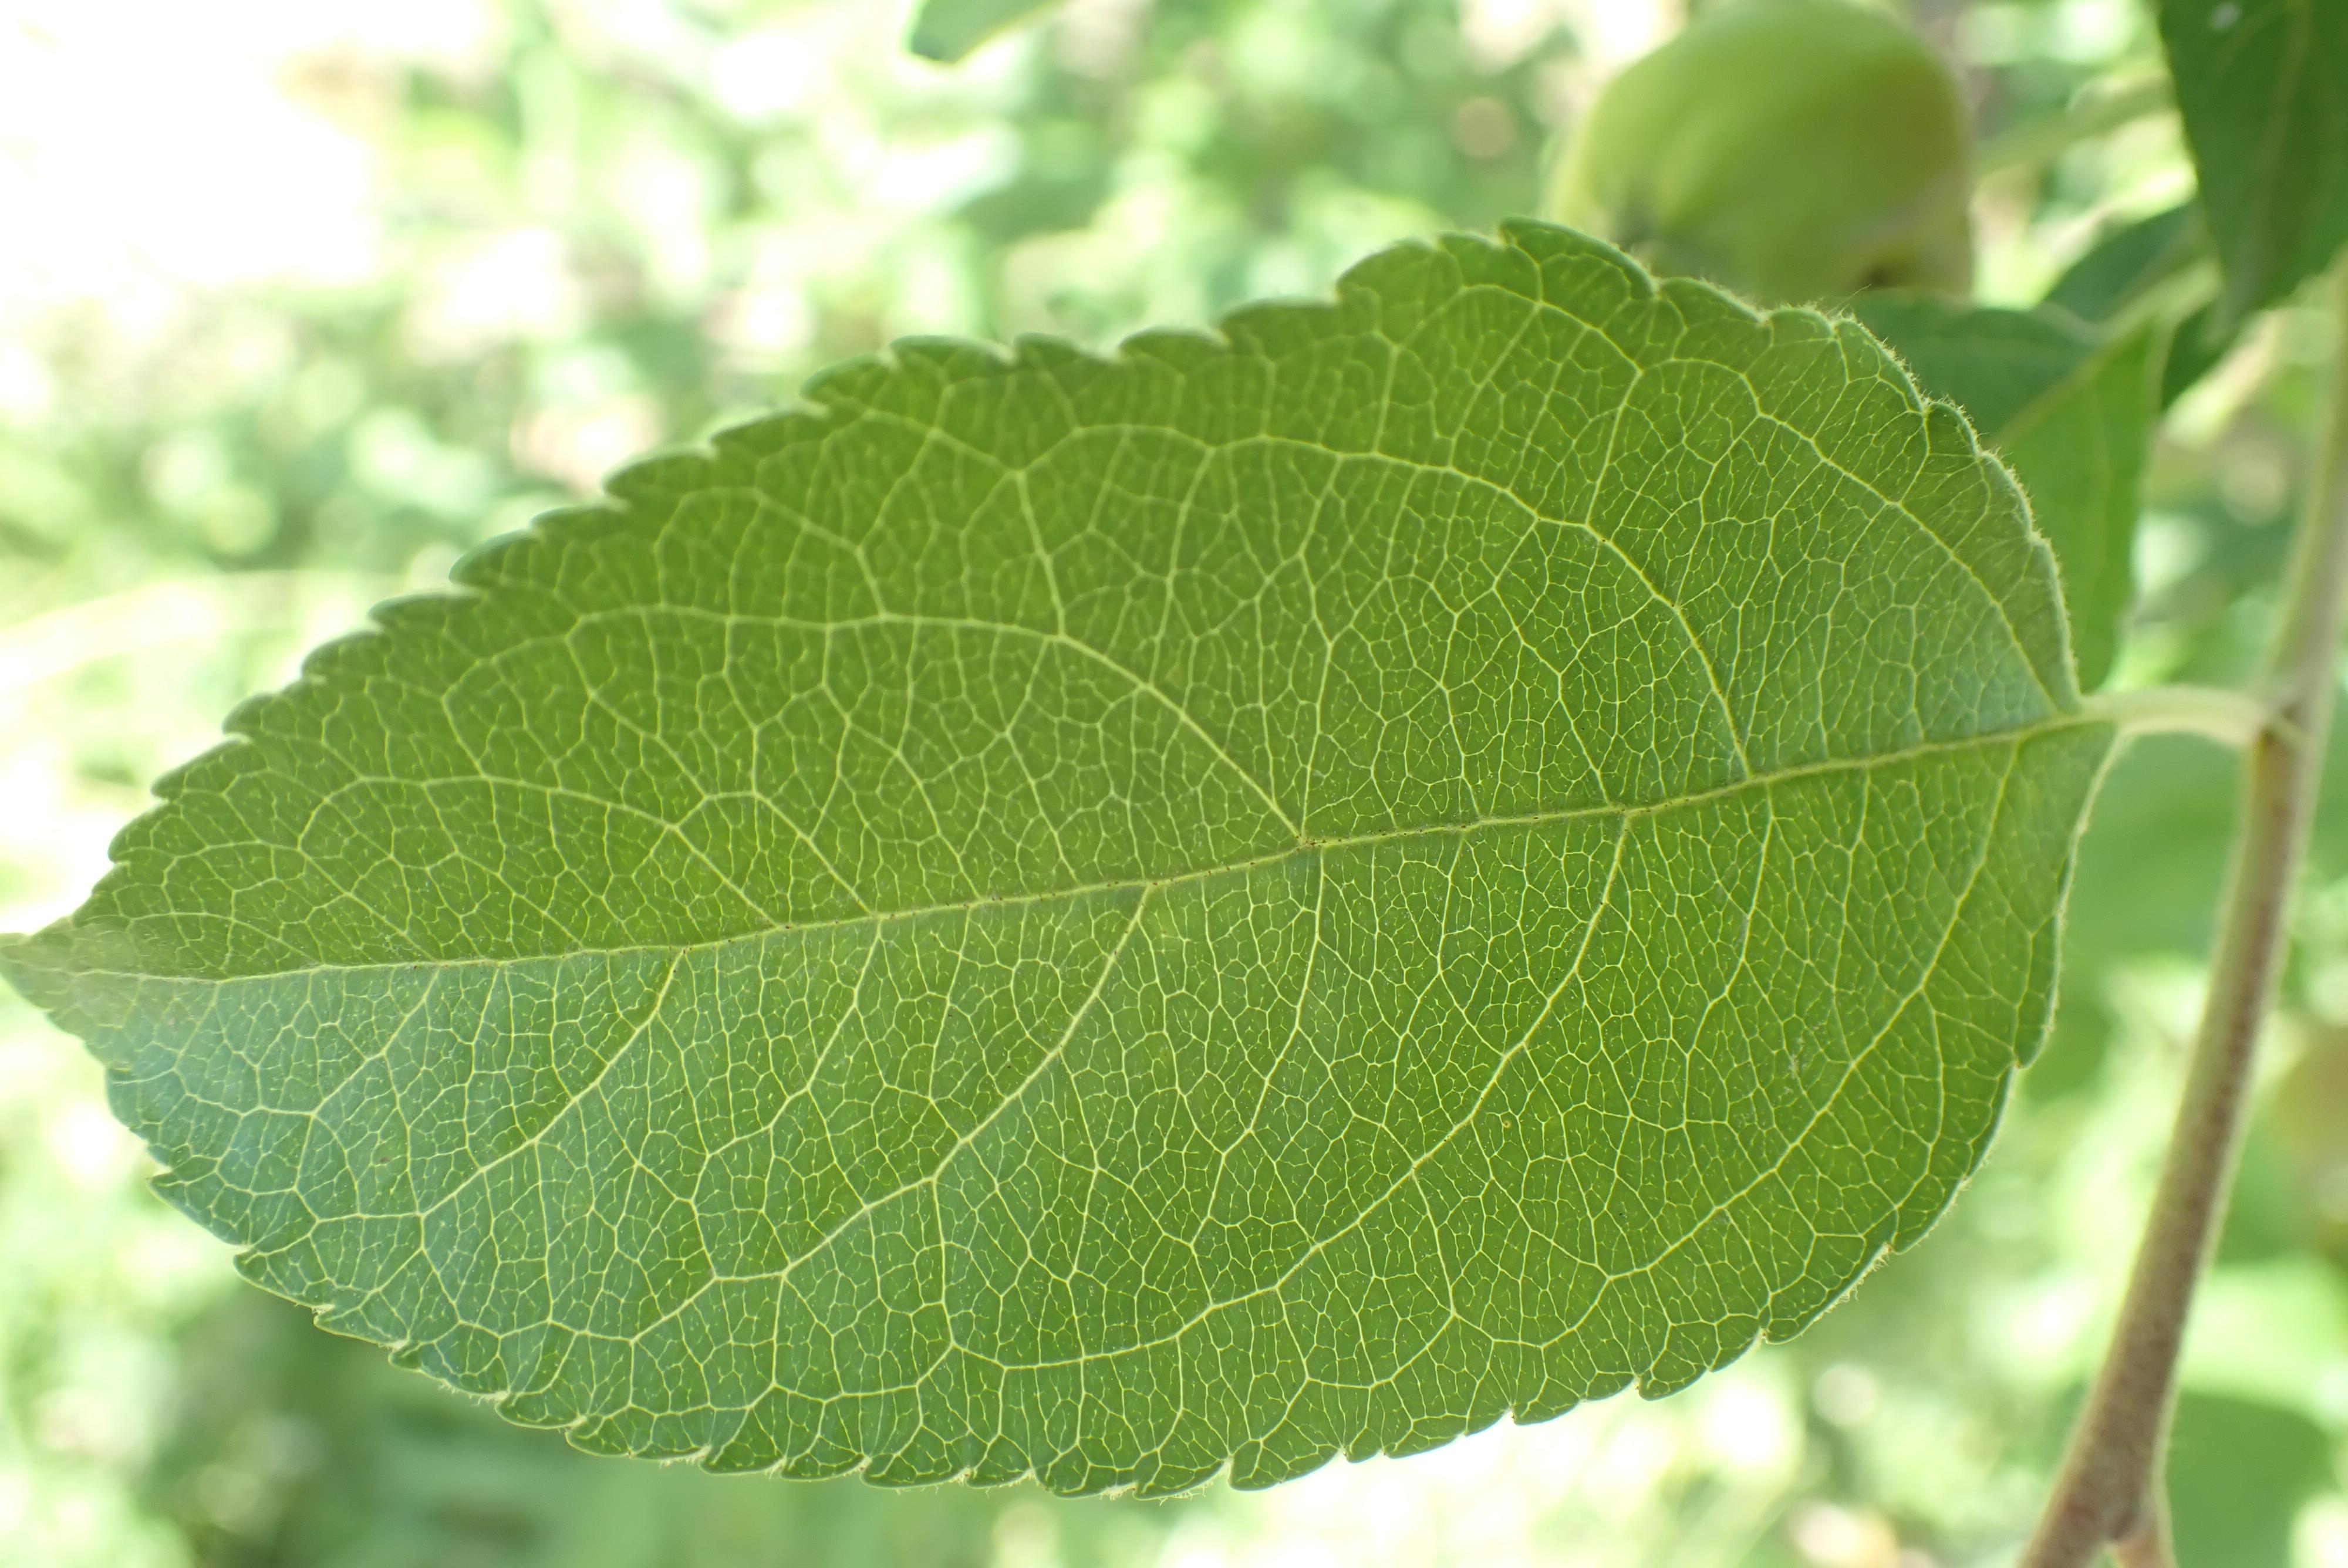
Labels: healthy